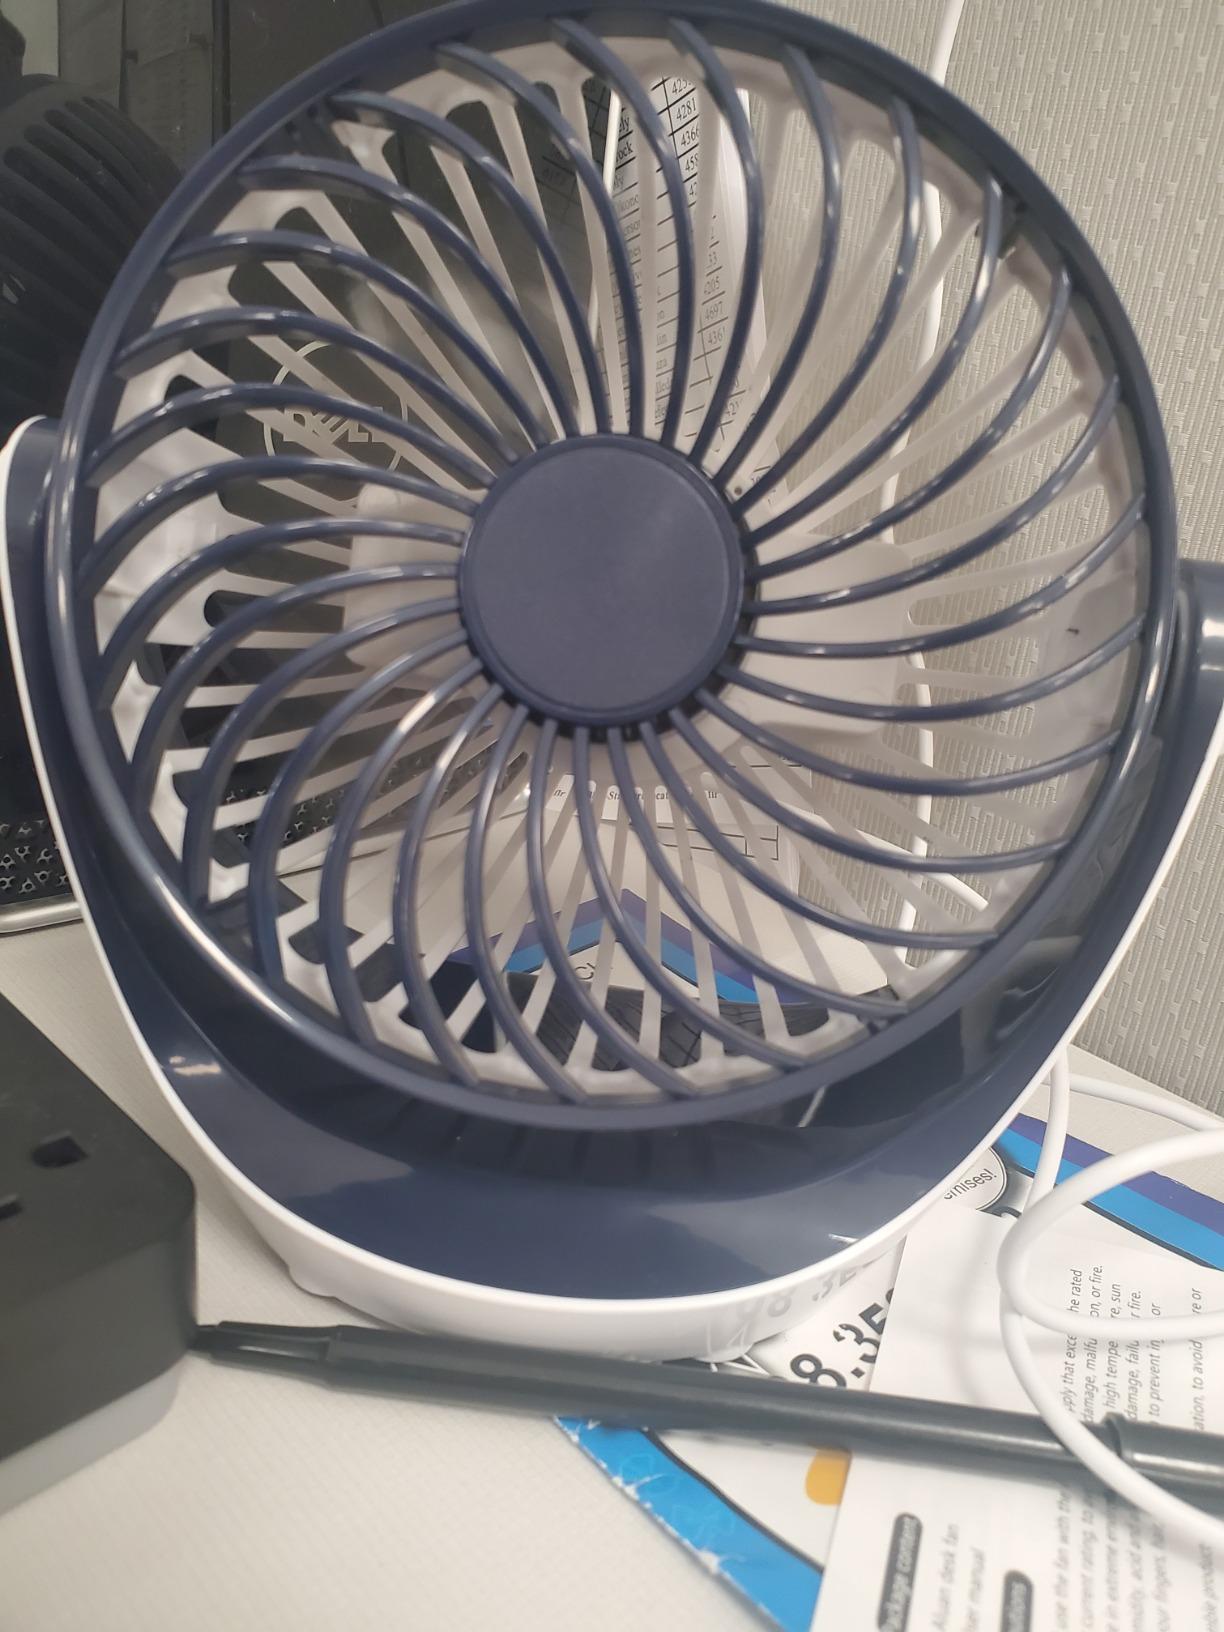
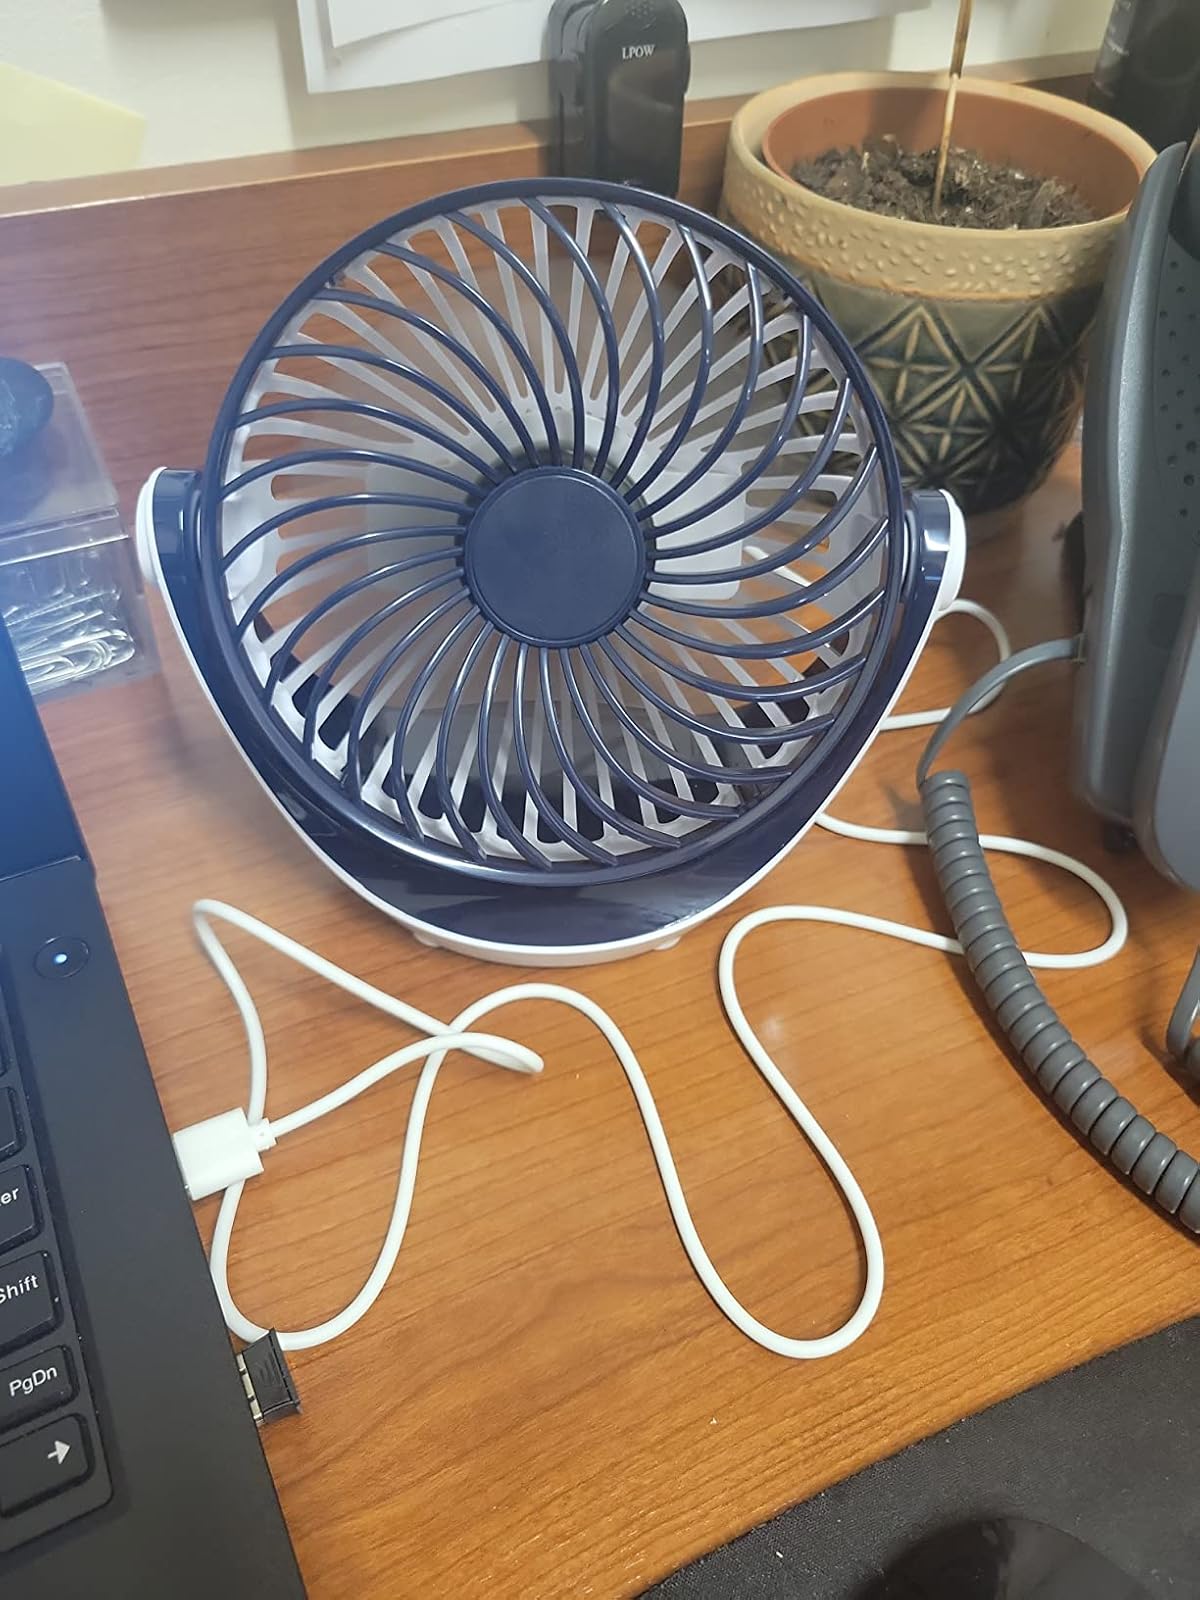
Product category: fan
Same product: yes